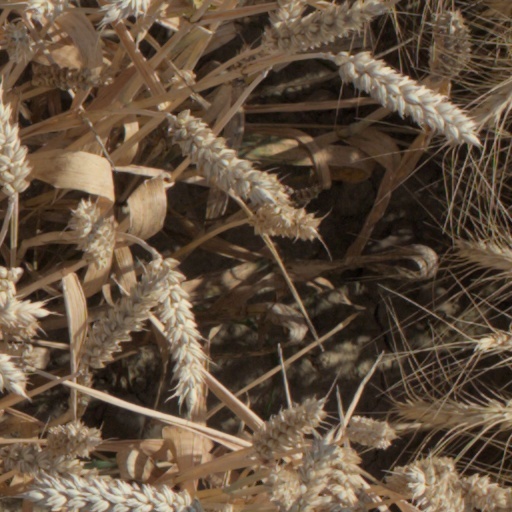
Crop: wheat